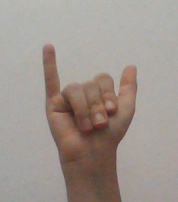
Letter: ya